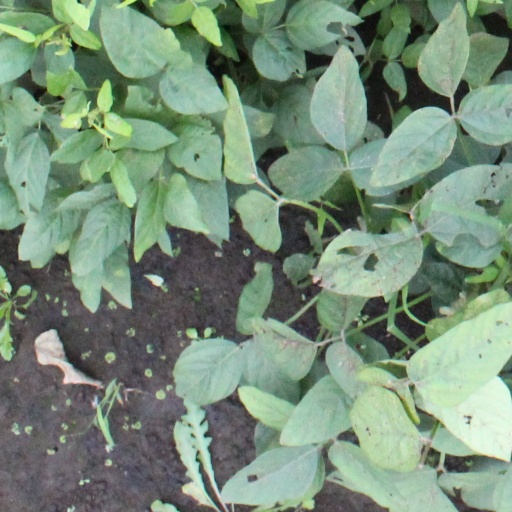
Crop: soybean